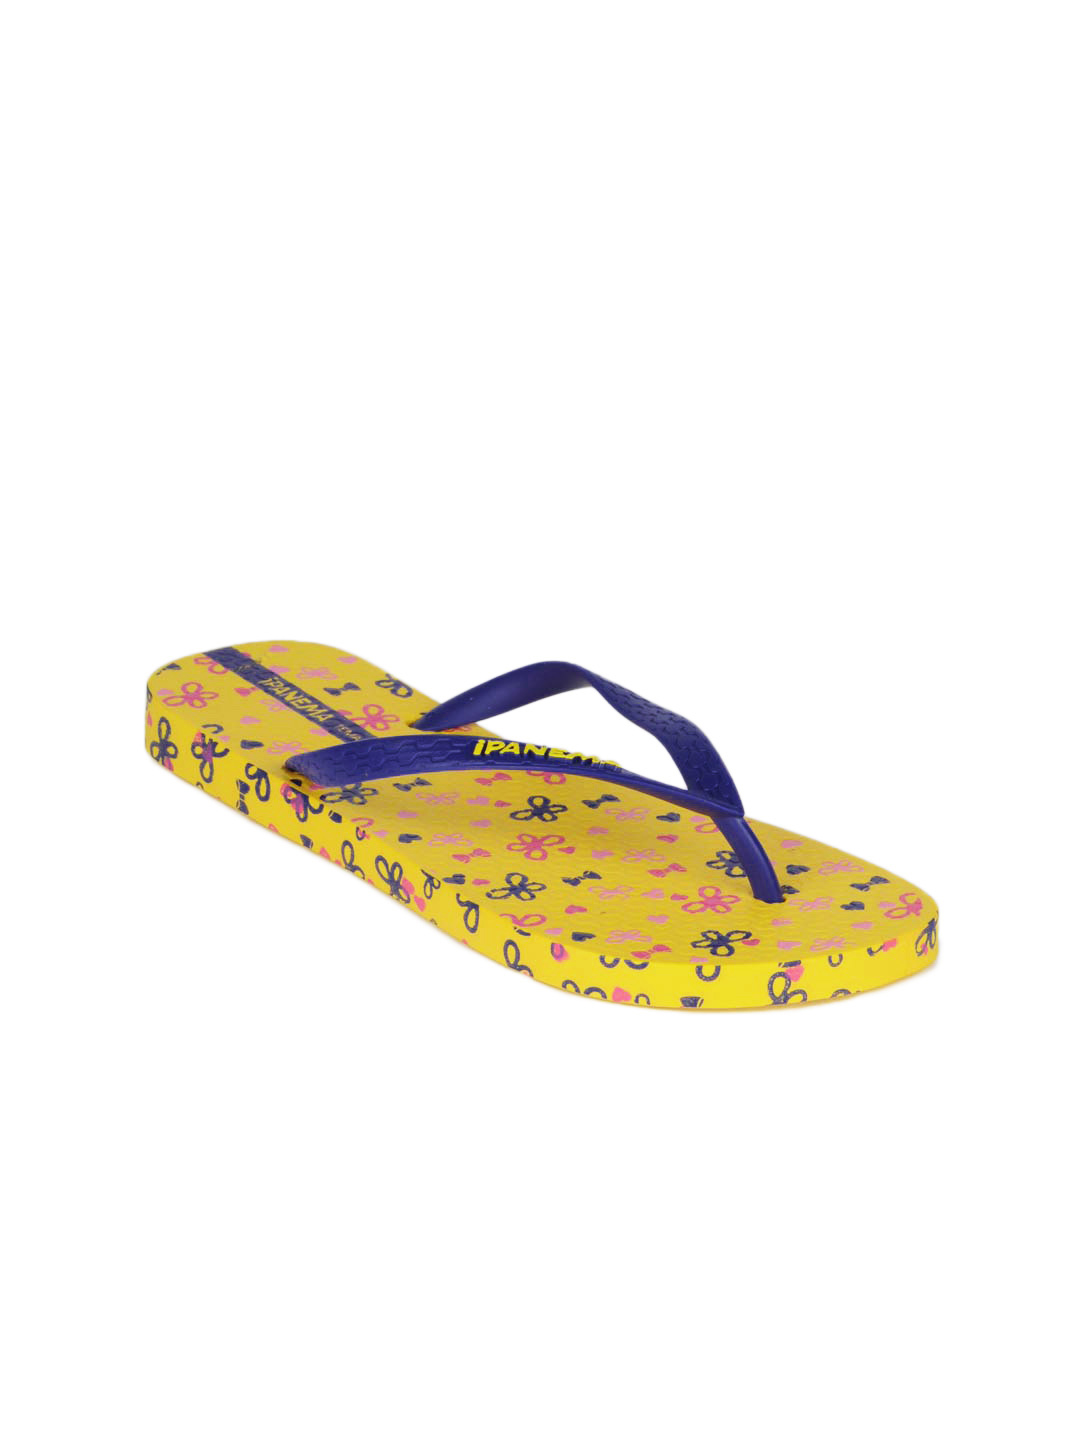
iPanema Women Yellow Flip Flops
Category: Footwear / Flip Flops / Flip Flops
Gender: Women
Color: Yellow
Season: Winter 2012
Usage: Casual